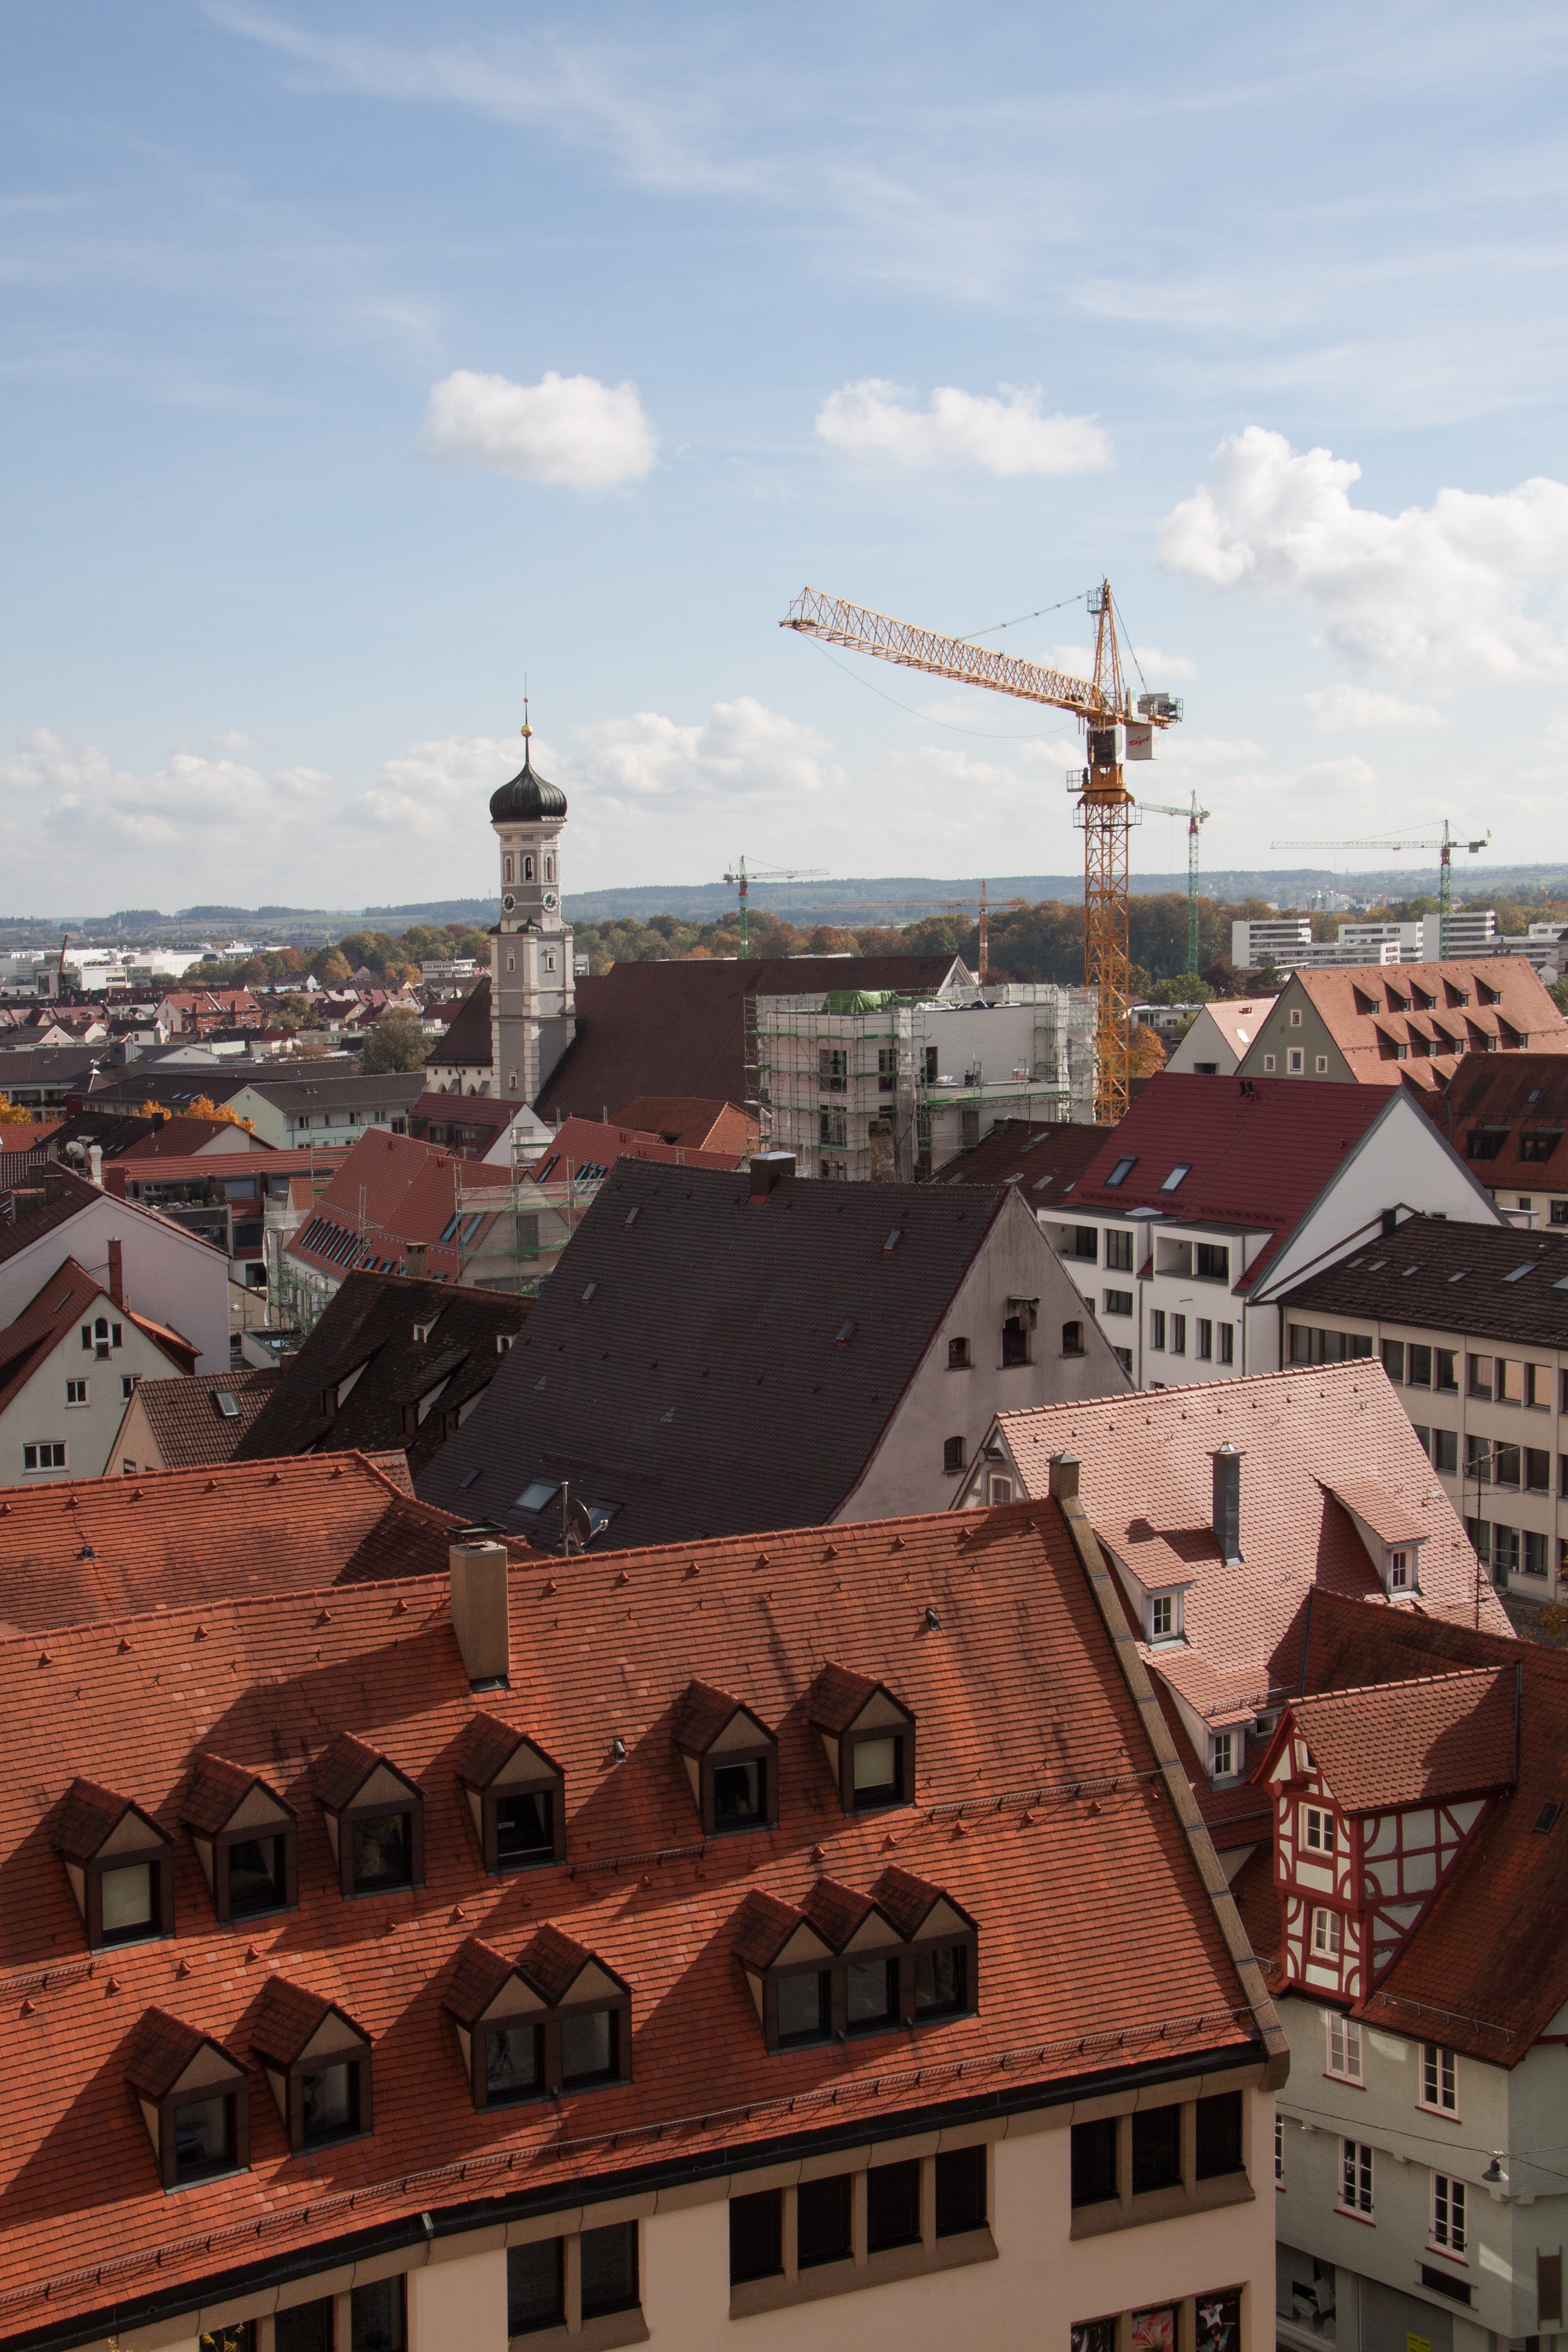
architecture, skyline, town, roof, building, city, cityscape, downtown, travel, tower, landmark, church, city view, homes, outlook, crane, roofs, ulm, bird's eye view, dormer windows, urban area, human settlement, panoramic view from the cathedral, to the south east